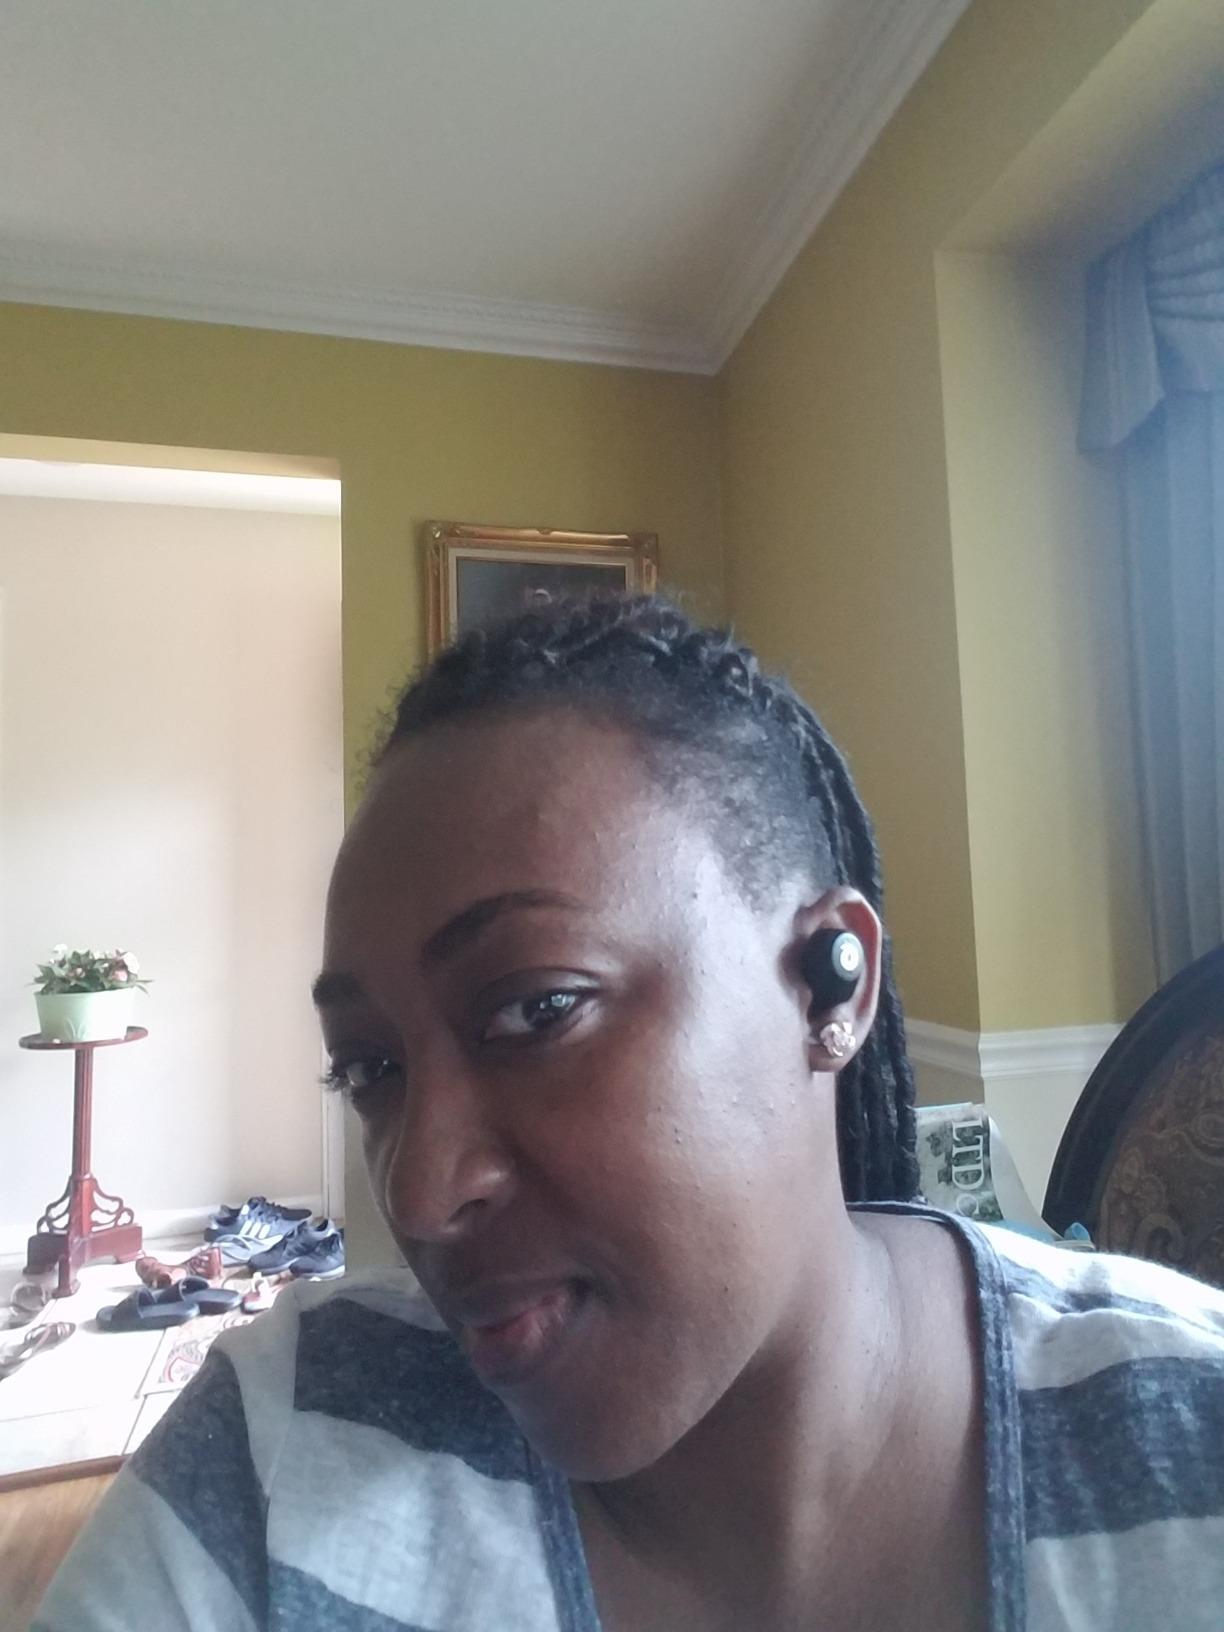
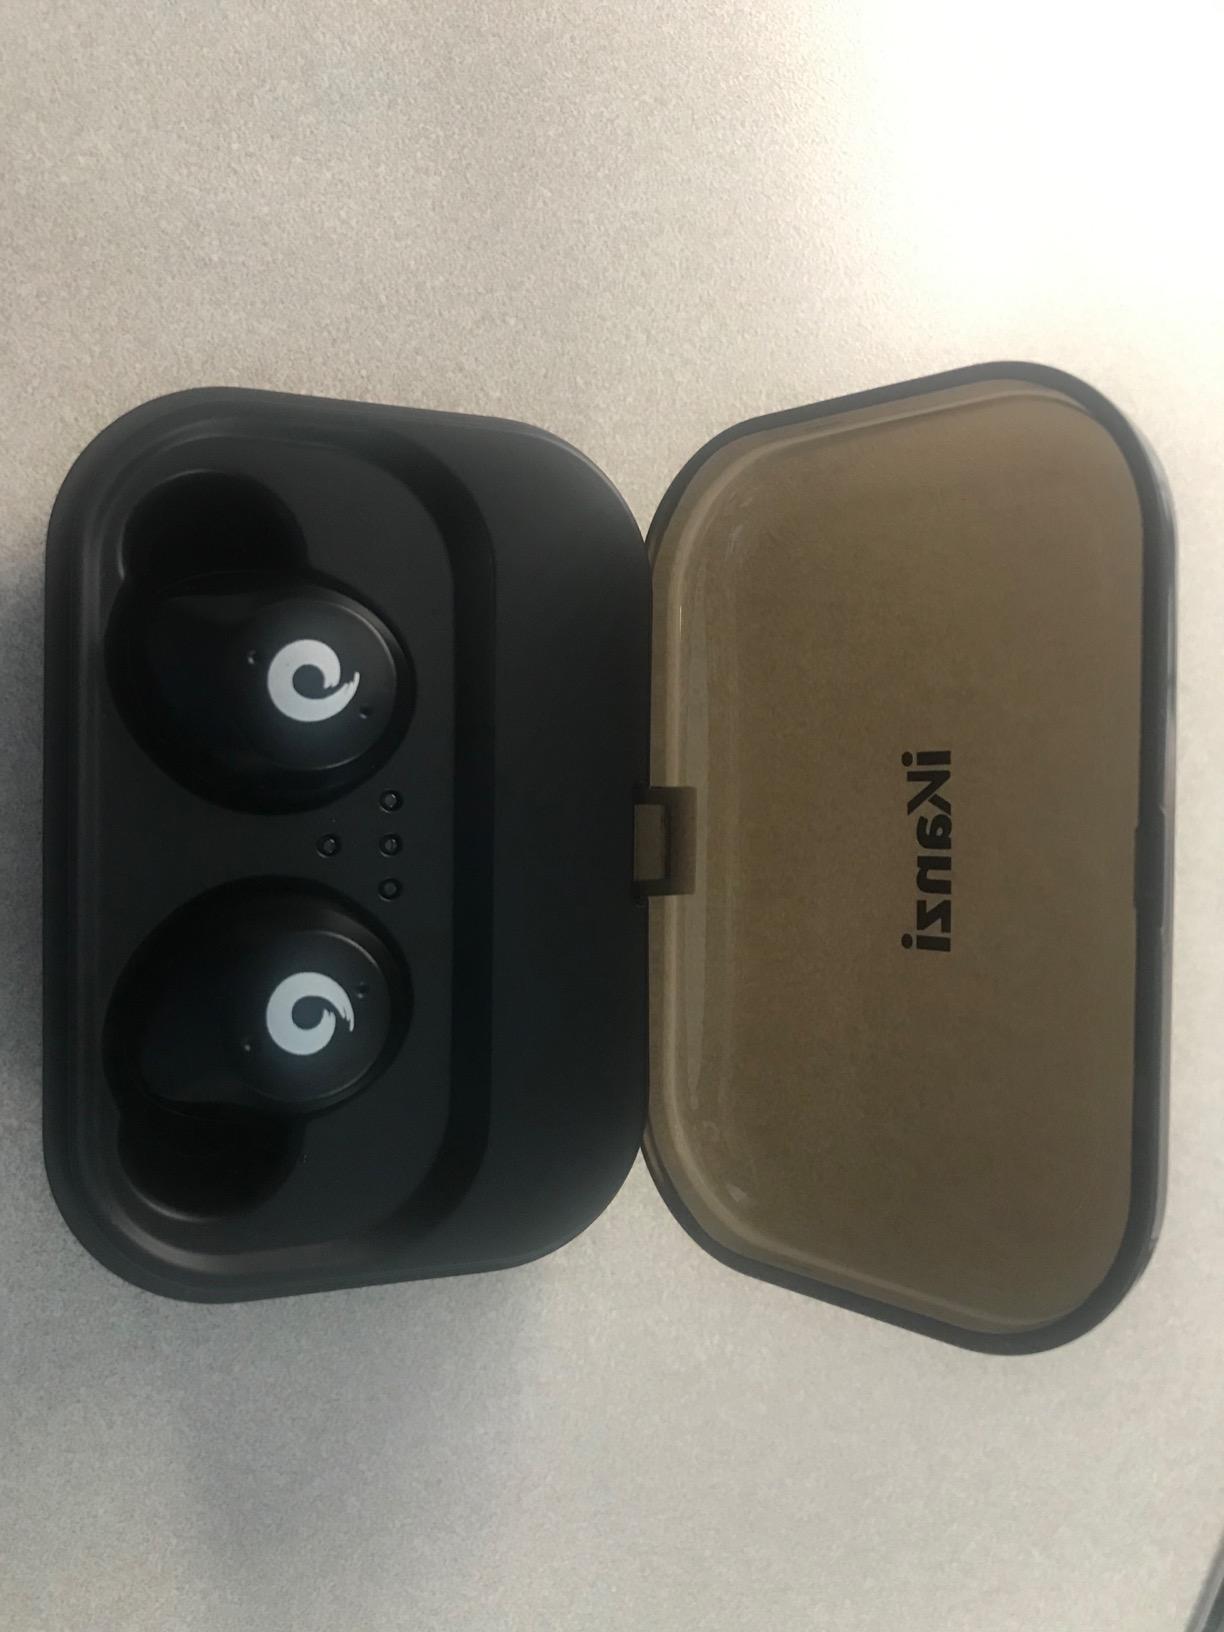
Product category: earbuds
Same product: yes